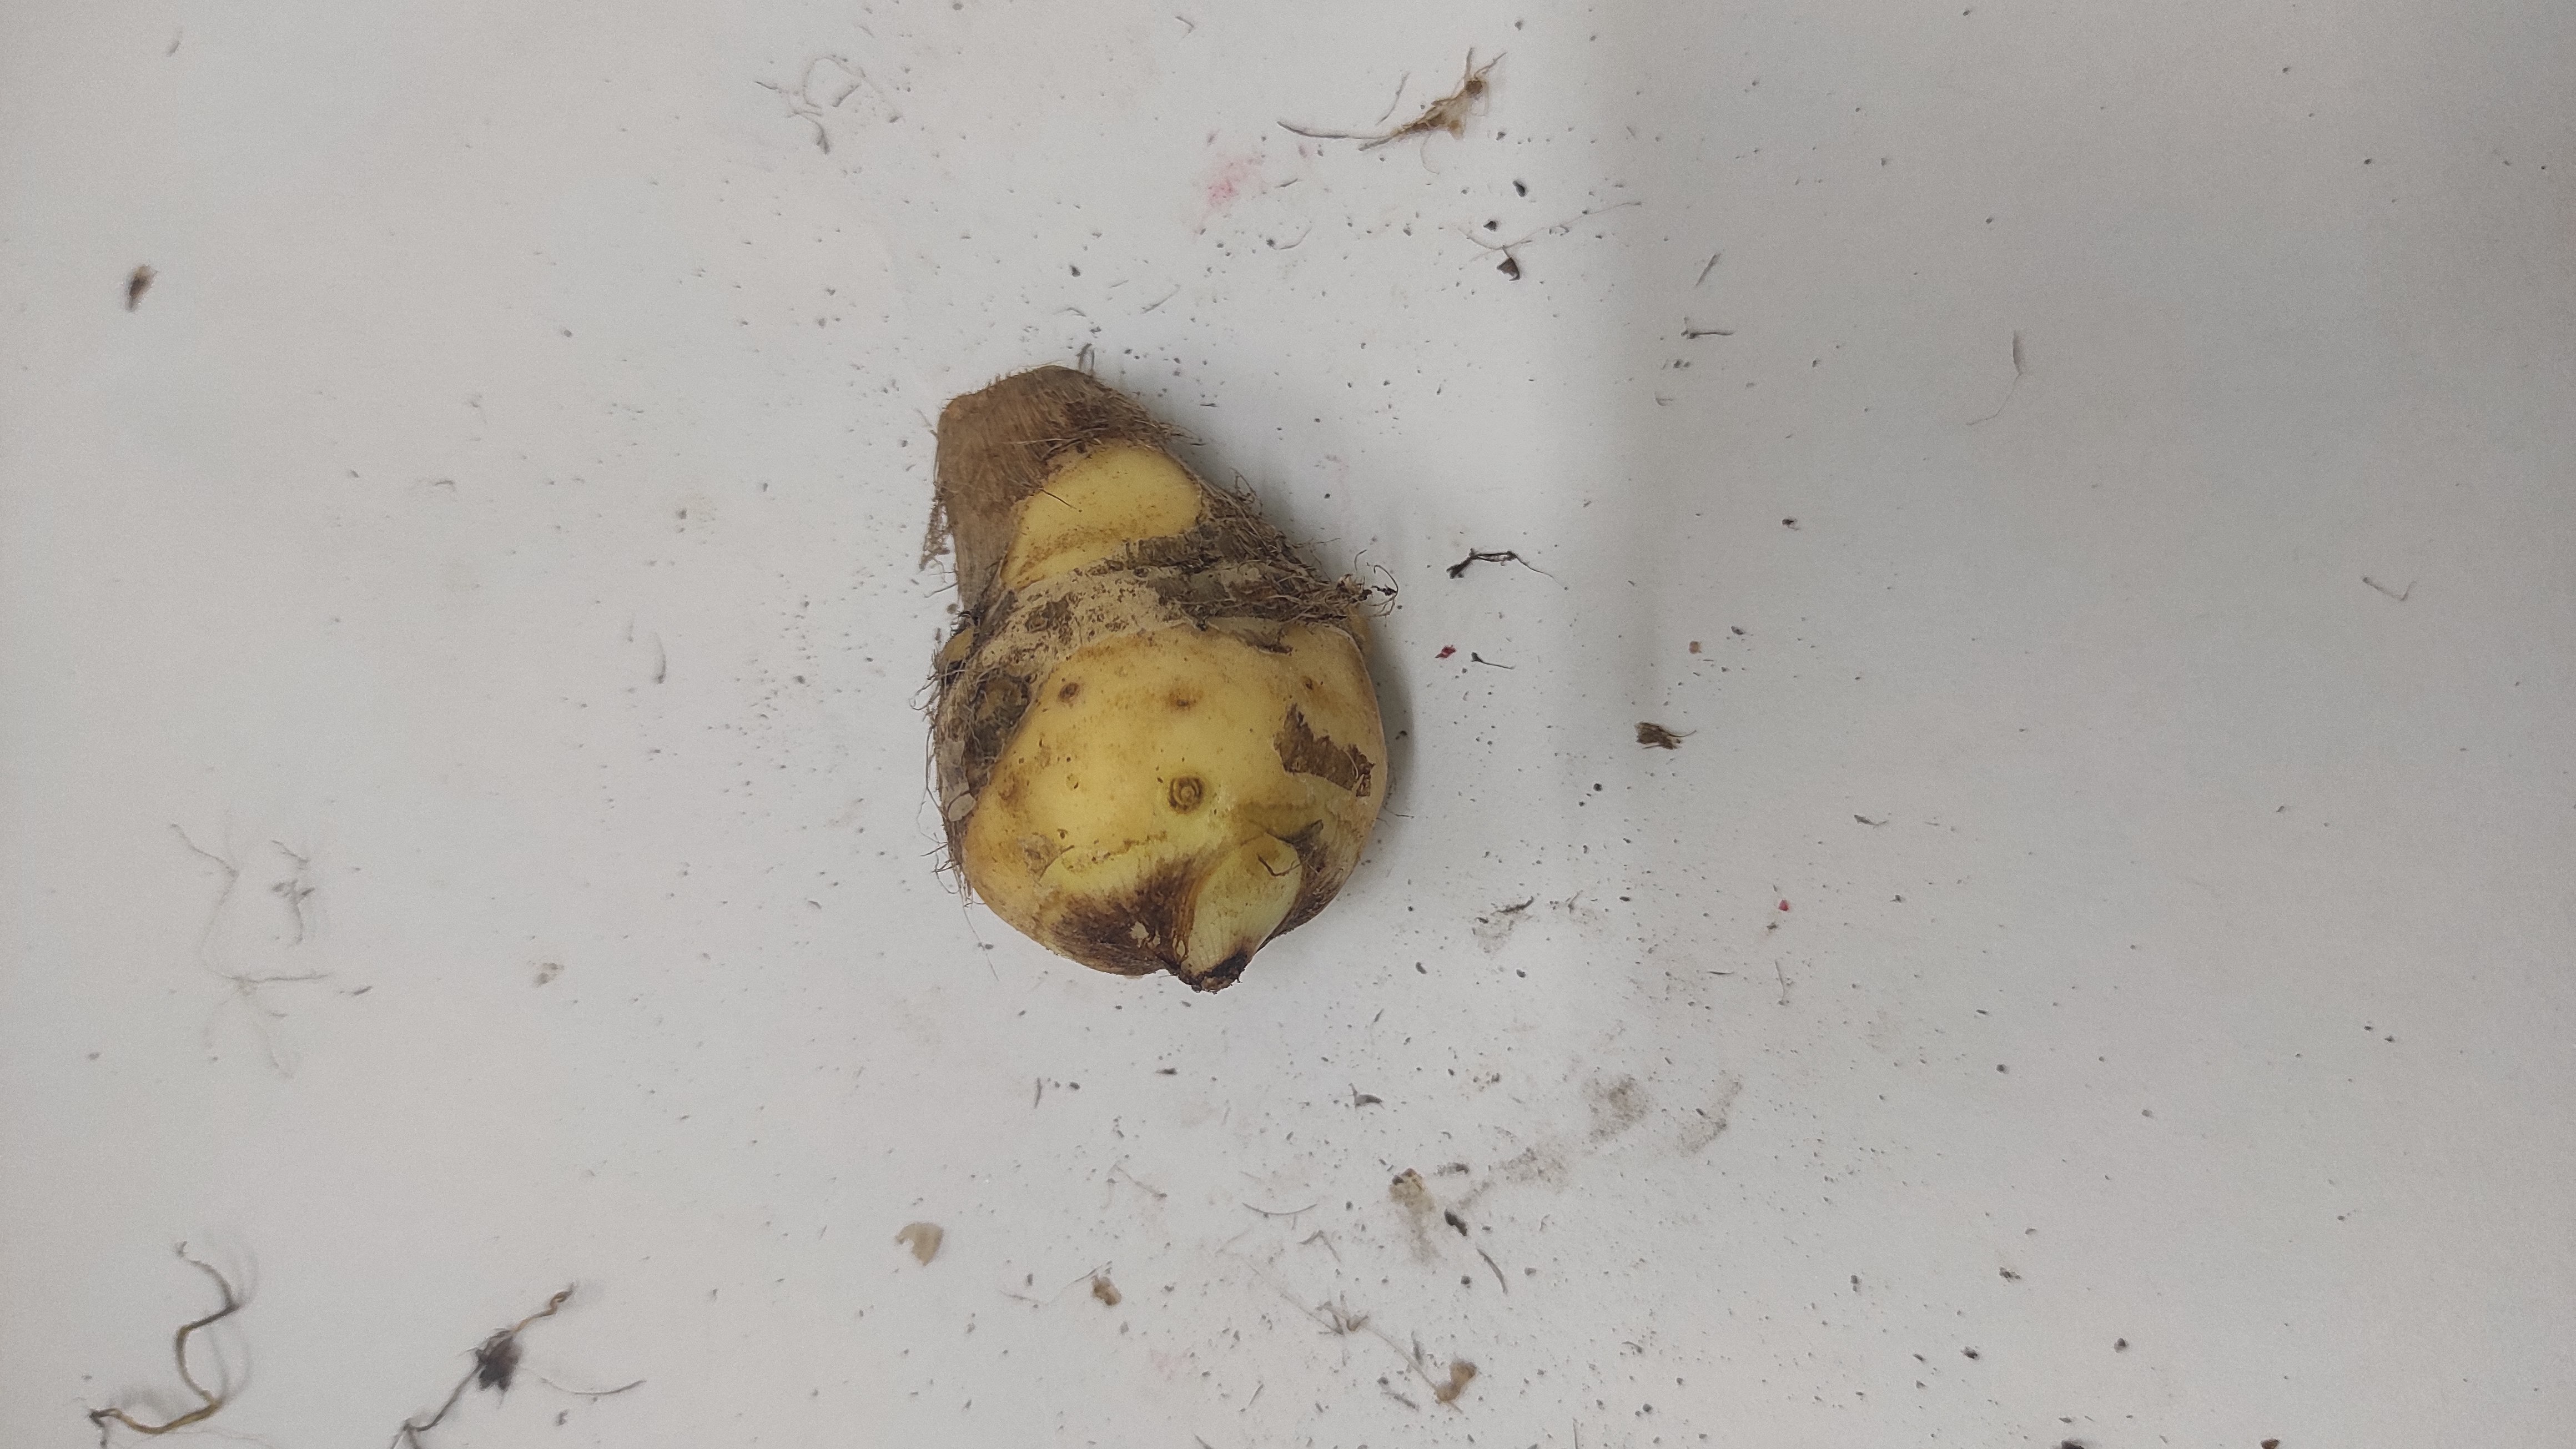
Crop: Taro root
Condition: Fresh